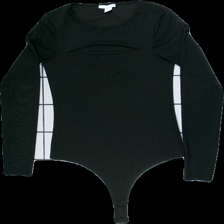
View: front
Type: Top
Category: Ladies
Brand: Amisu (New Yorker)
Colors: Black
Material: 100% polyester
Cut: Tight, C-collar
Size: S
Season: All
Smell: Minor
Damage: broken seams
Price range: 100-150
Recommended usage: Recycle